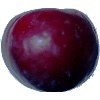
Label: Plum 2